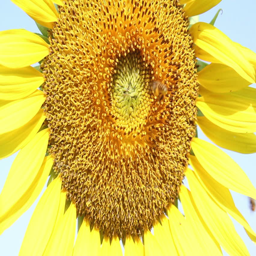
close up bee working on sunflower in the morning